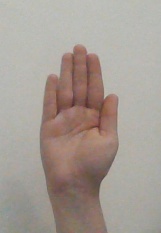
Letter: seen